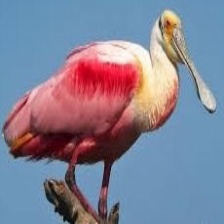
Species: ROSEATE SPOONBILL
Scientific name: PLATALEA AJAJA
ImageNet parent category: spoonbill